Magno Mainak

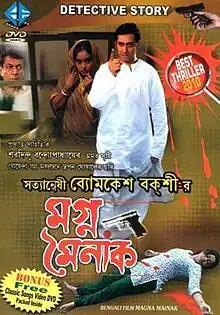
DVD cover

Magno Mainak is a 2009 crime thriller based on the novel of the same name by Sharadindu Bandyopadhyay. It was directed by Swapan Ghosal and produced by New Wave Communications.